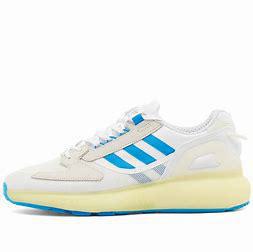
Brand: Adidas
Model: ZX 5K Boost